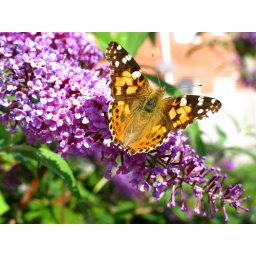
The butterfly &amp;quot;paparrazi&amp;quot; shot down by the river bank. Blandford Forum.